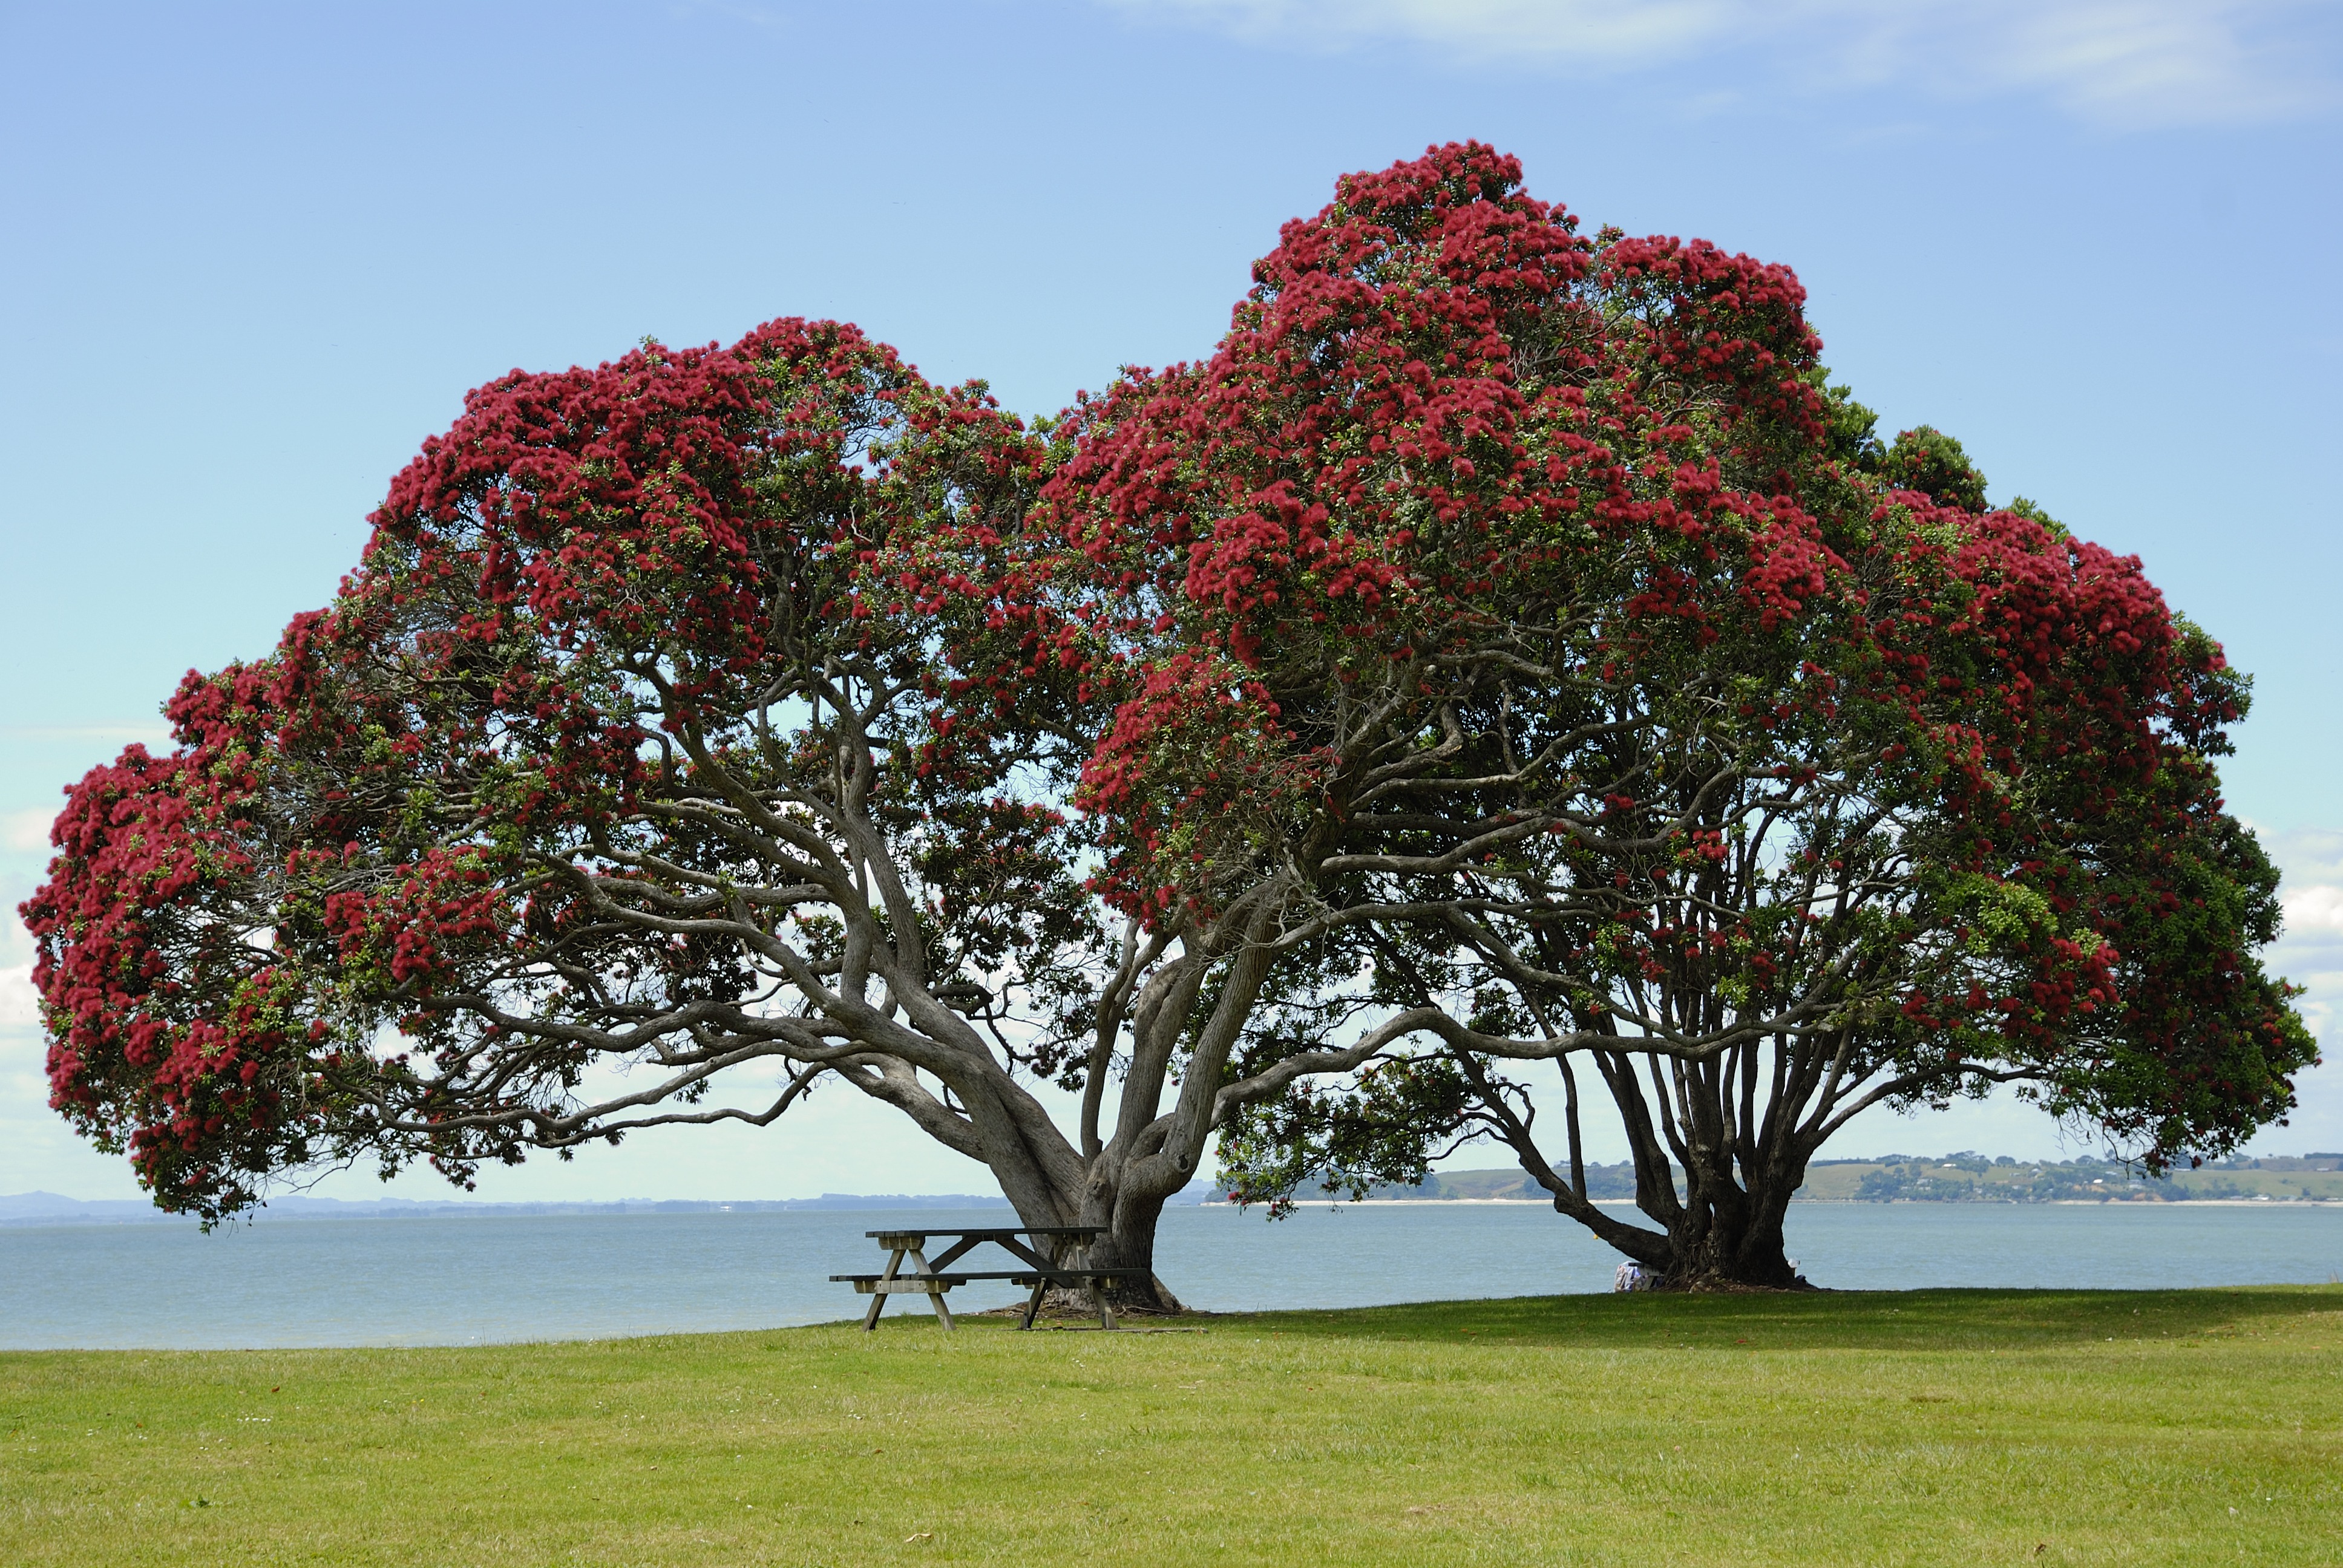
tree, blossom, plant, leaf, flower, bloom, red, autumn, botany, season, maple tree, flowers, crown, shrub, new zealand, metrosideros excelsa, red flowers, immergr ner tree, flowering plant, myrtaceae, myrtle plant, ironwood tree, woody plant, land plant, pohutukawa tree, metrosideros tomentosa, new zealand christmas tree, p hutukawa, cornwallis beach, west auckland